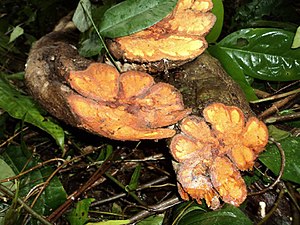
Santo Daime / Daime
Jagube lianen sammen med Rainha bladene.
Santo Daime er en synkretistisk religion, der stammer fra Brasilien. Santo Daime blander elementer fra især katolicisme og sydamerikansk shamanisme. Det centrale sakramente i Santo Daimes ceremonier er den rituelle indtagelse af ayahuasca - i Santo Daimes kontekst kaldet Daime.